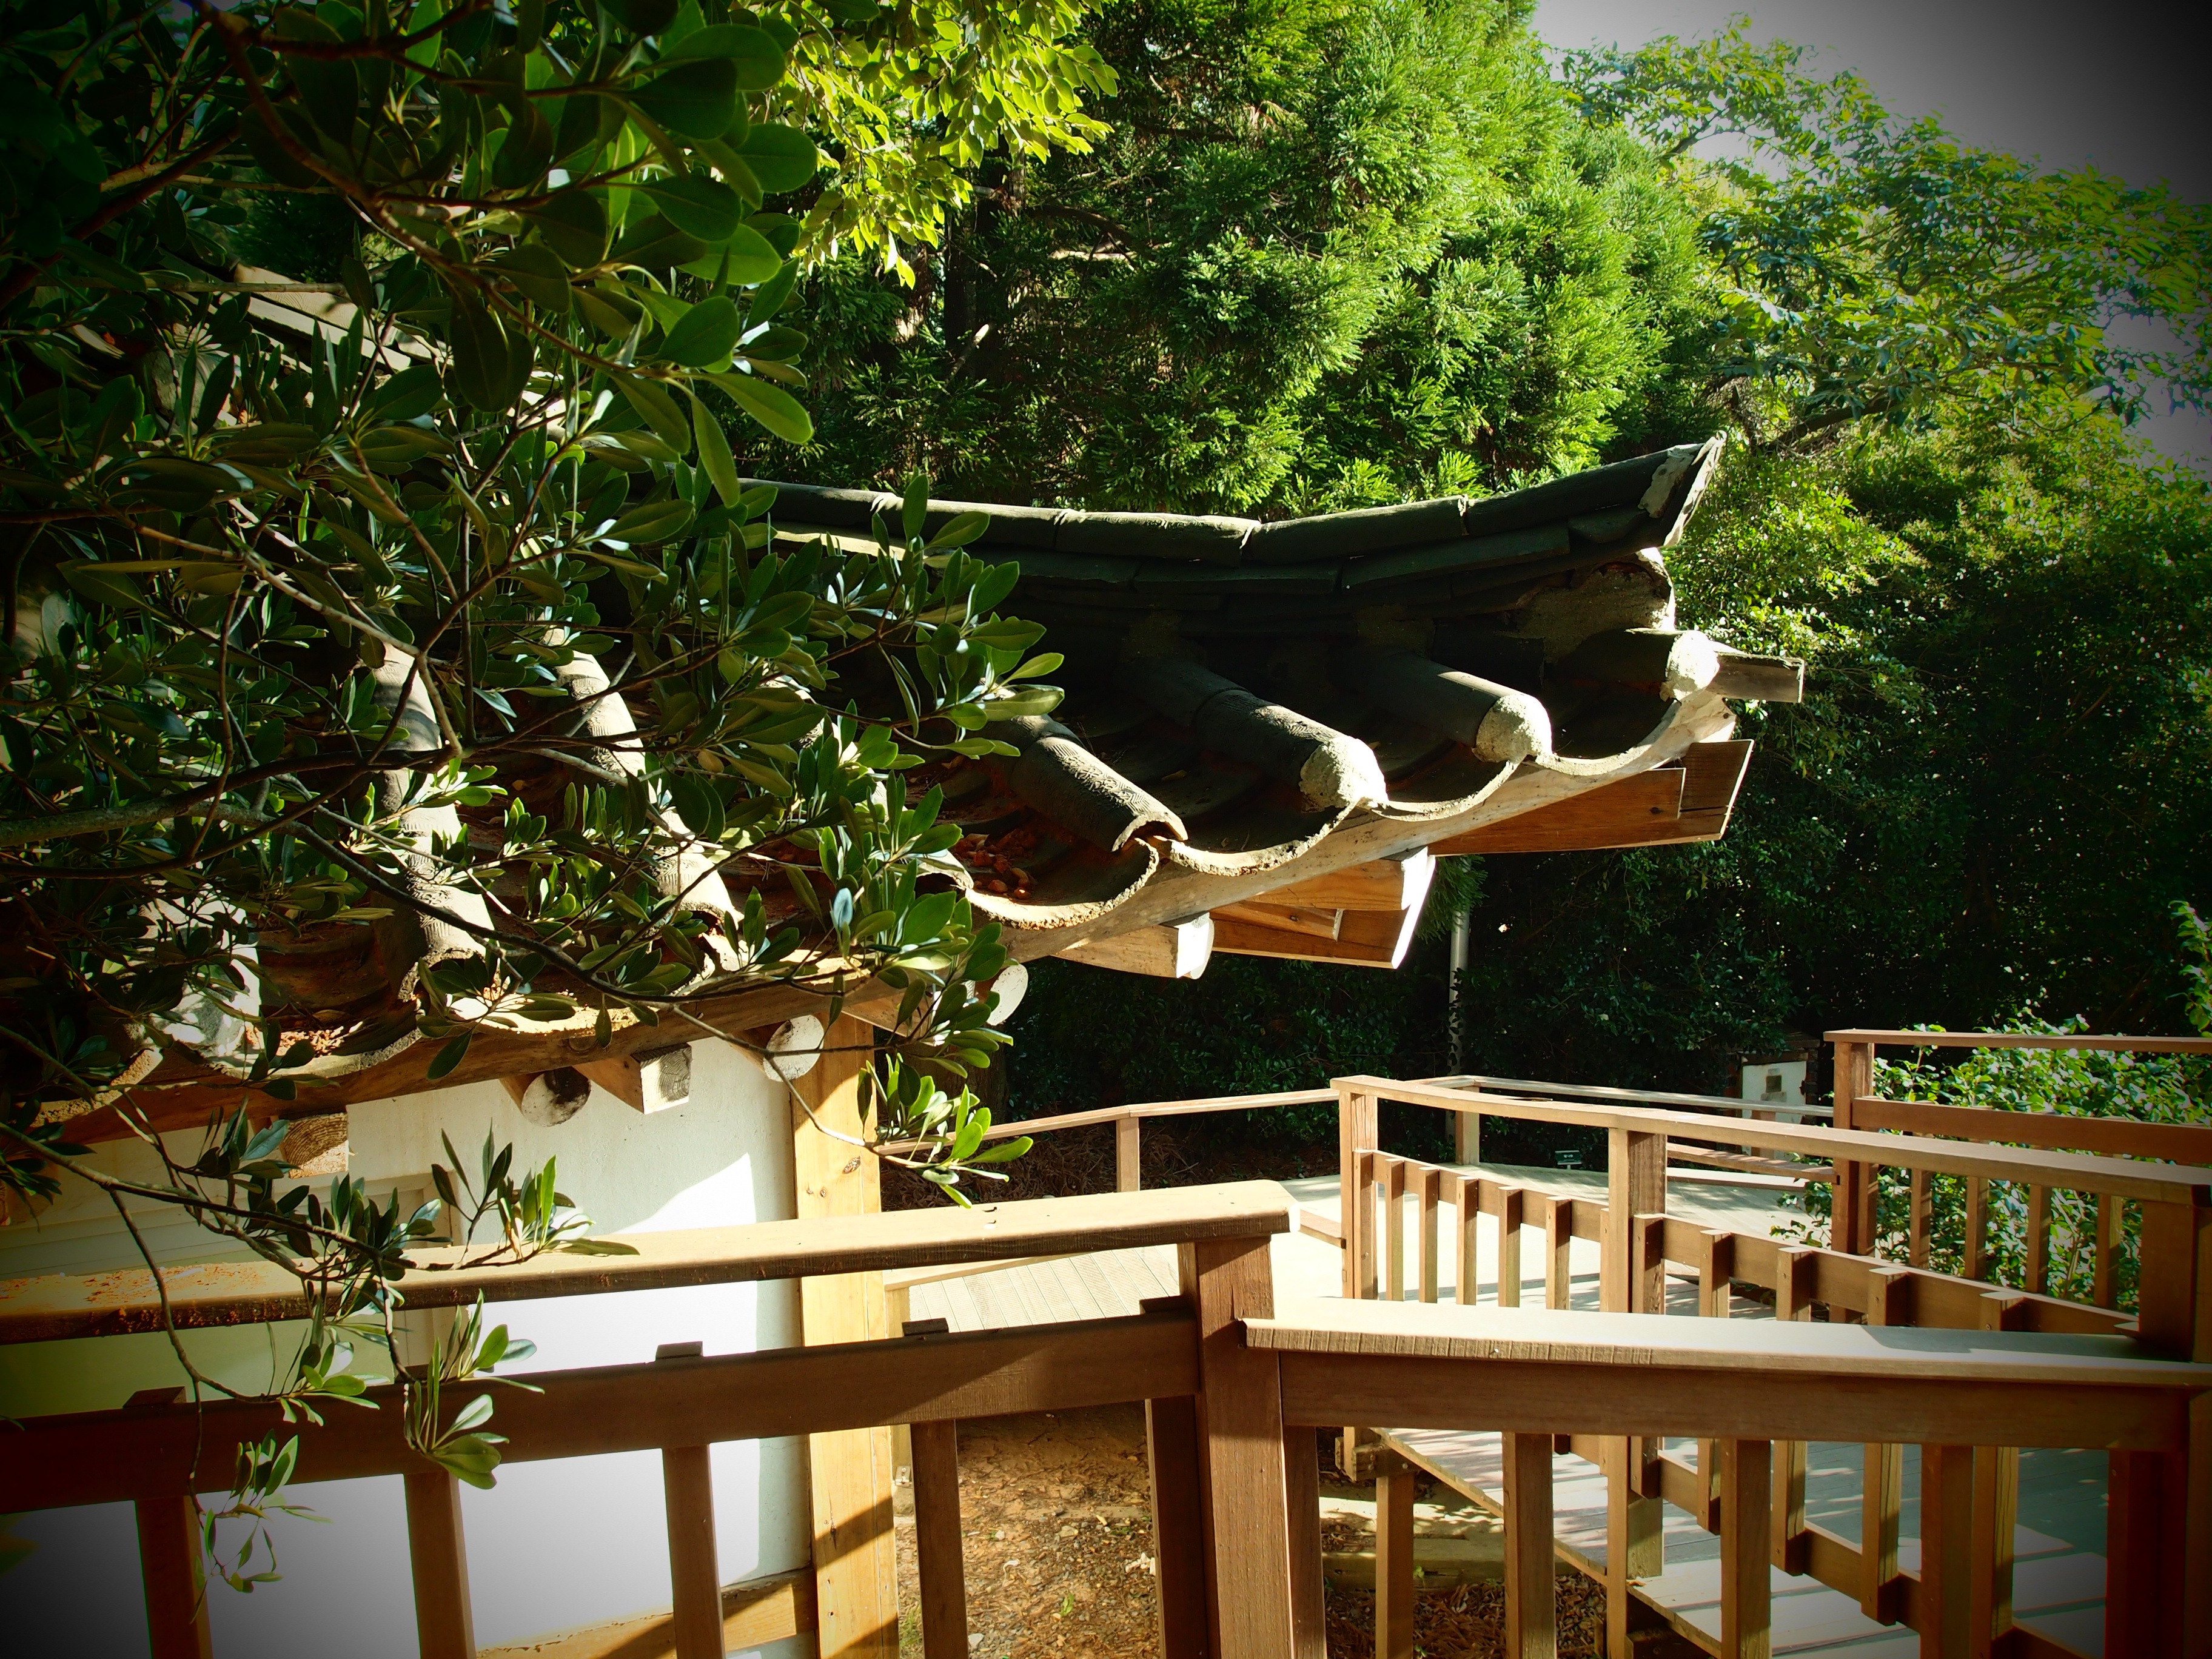
landscape, flower, jungle, garden, shrine, republic of korea, hanok, outdoor structure, traditional building